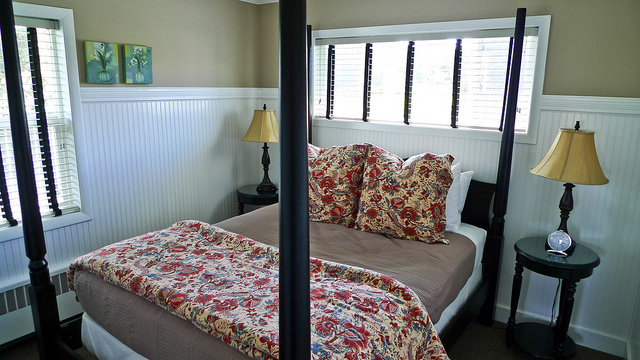
user: Given an image and a question. Answer the question in a short answer. Question: What kind of bed is pictured? Short Answer:
assistant: 4 poster